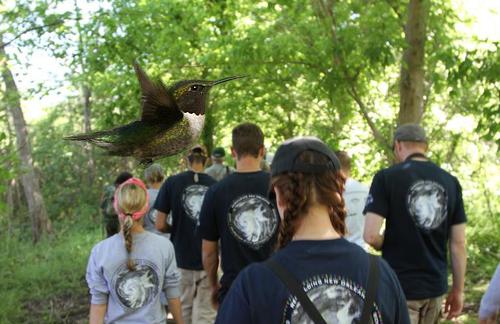
Bird species: Ruby_throated_Hummingbird
Bird type: landbird
Background: land